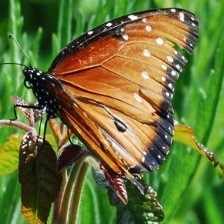
Species: STRAITED QUEEN
Butterfly family (ImageNet category): monarch